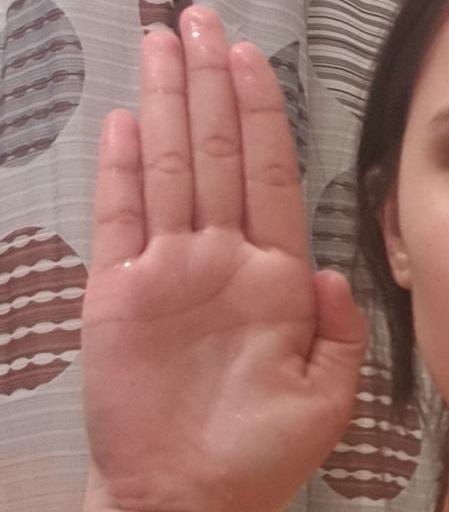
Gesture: stop